Renata Tebaldi

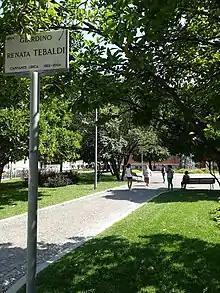
Garden in Milan dedicated to Renata Tebaldi

During the early 1950s, controversy arose regarding a supposed rivalry between Tebaldi and the Greek-American soprano Maria Callas.